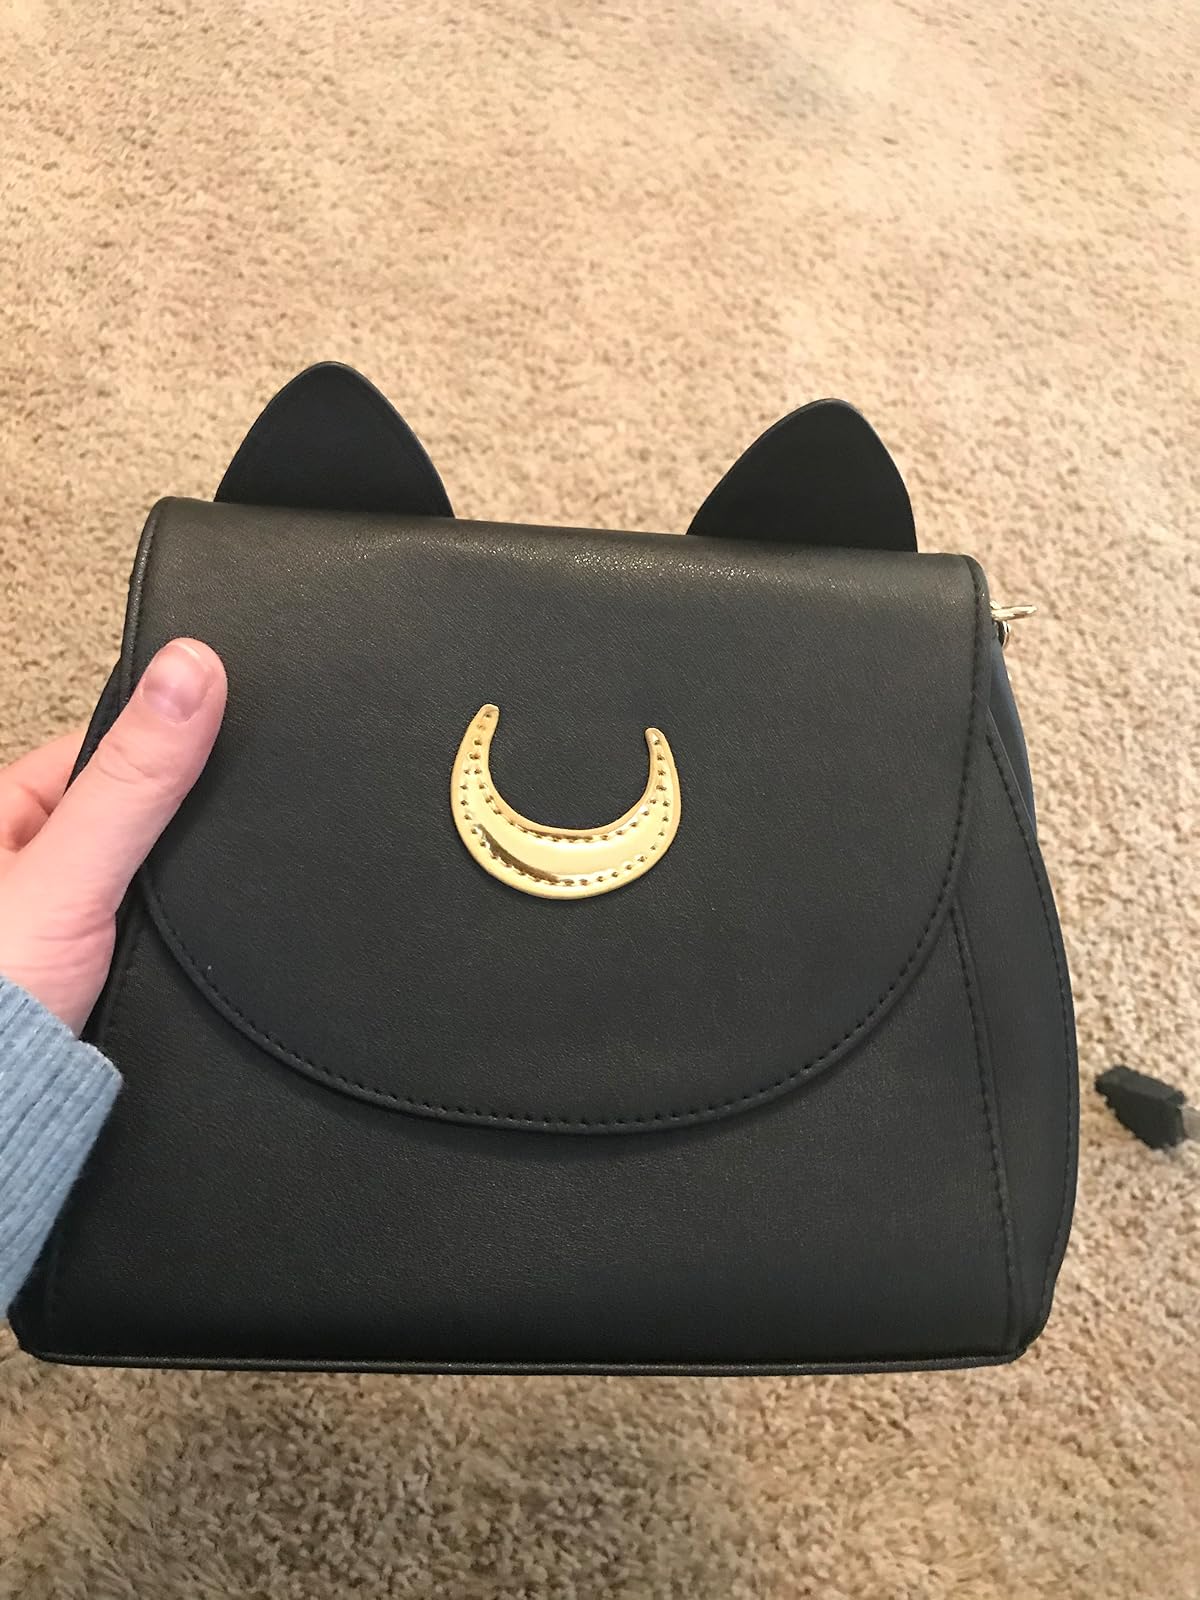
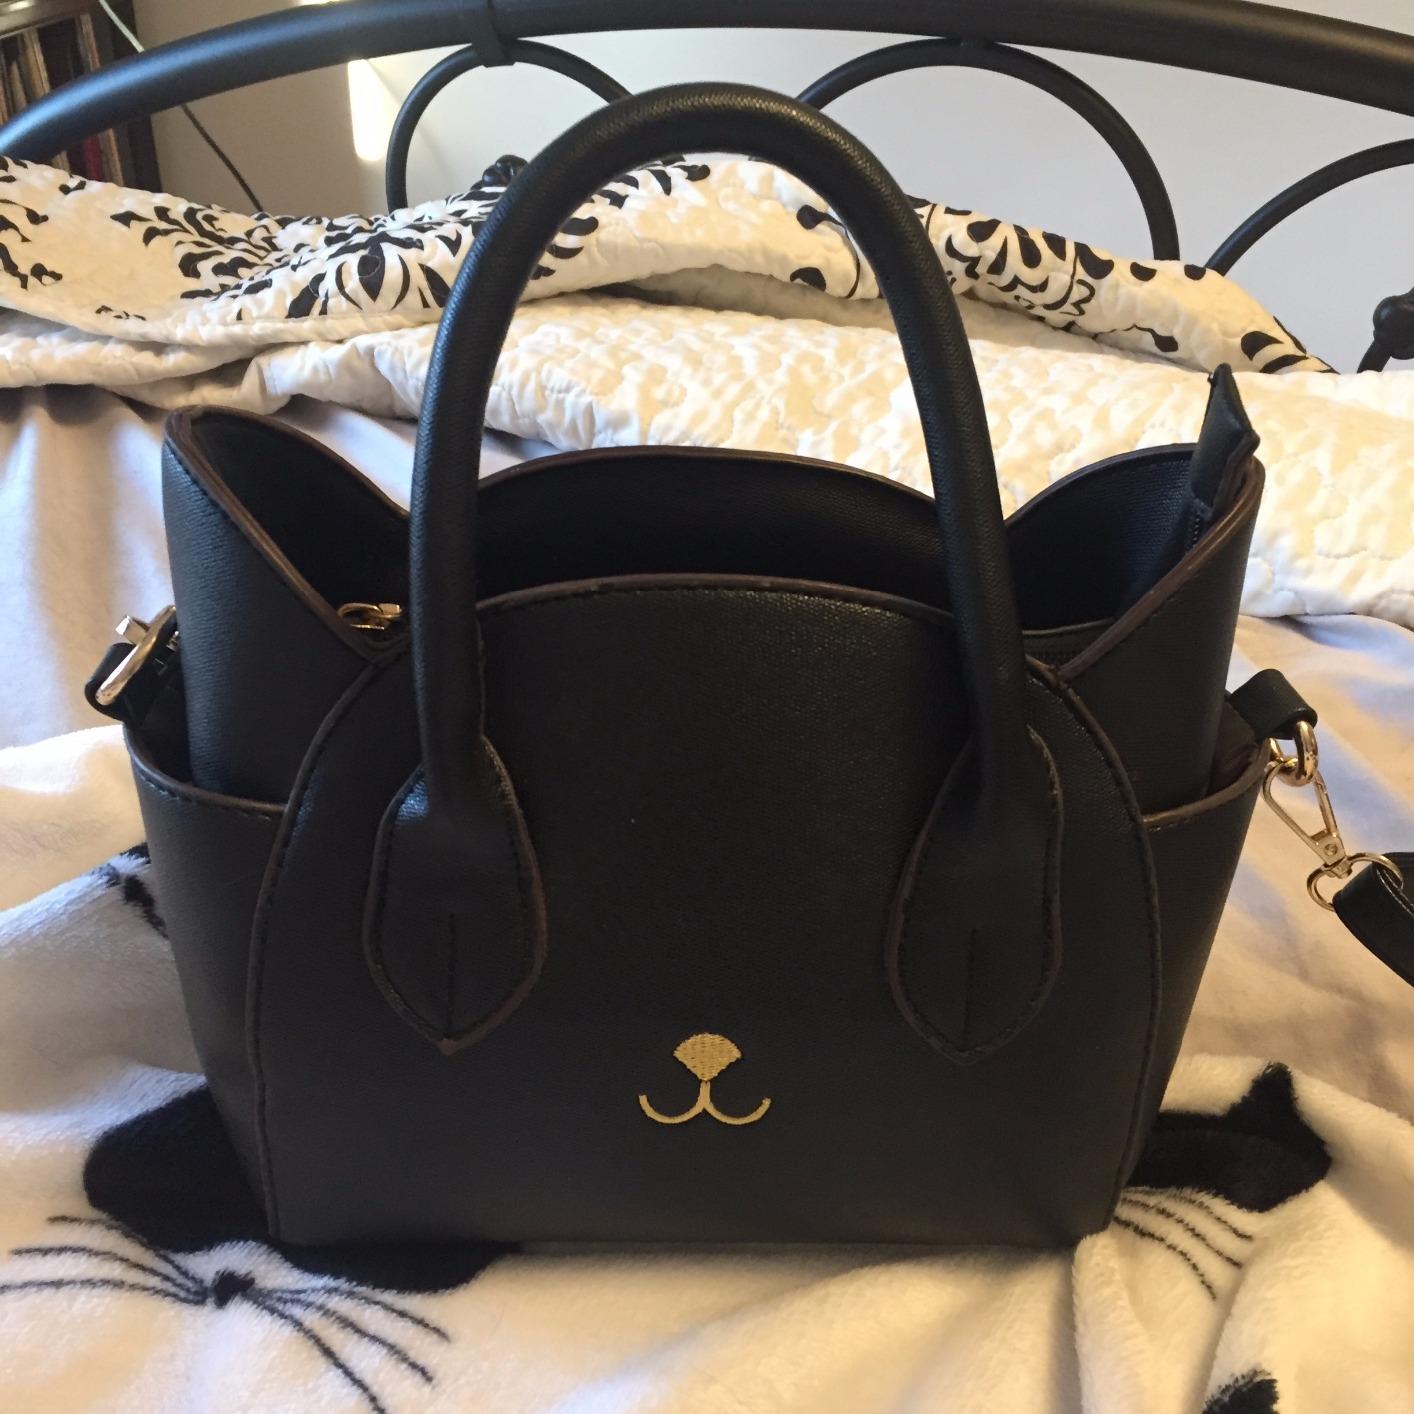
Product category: accessories_handbag
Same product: no